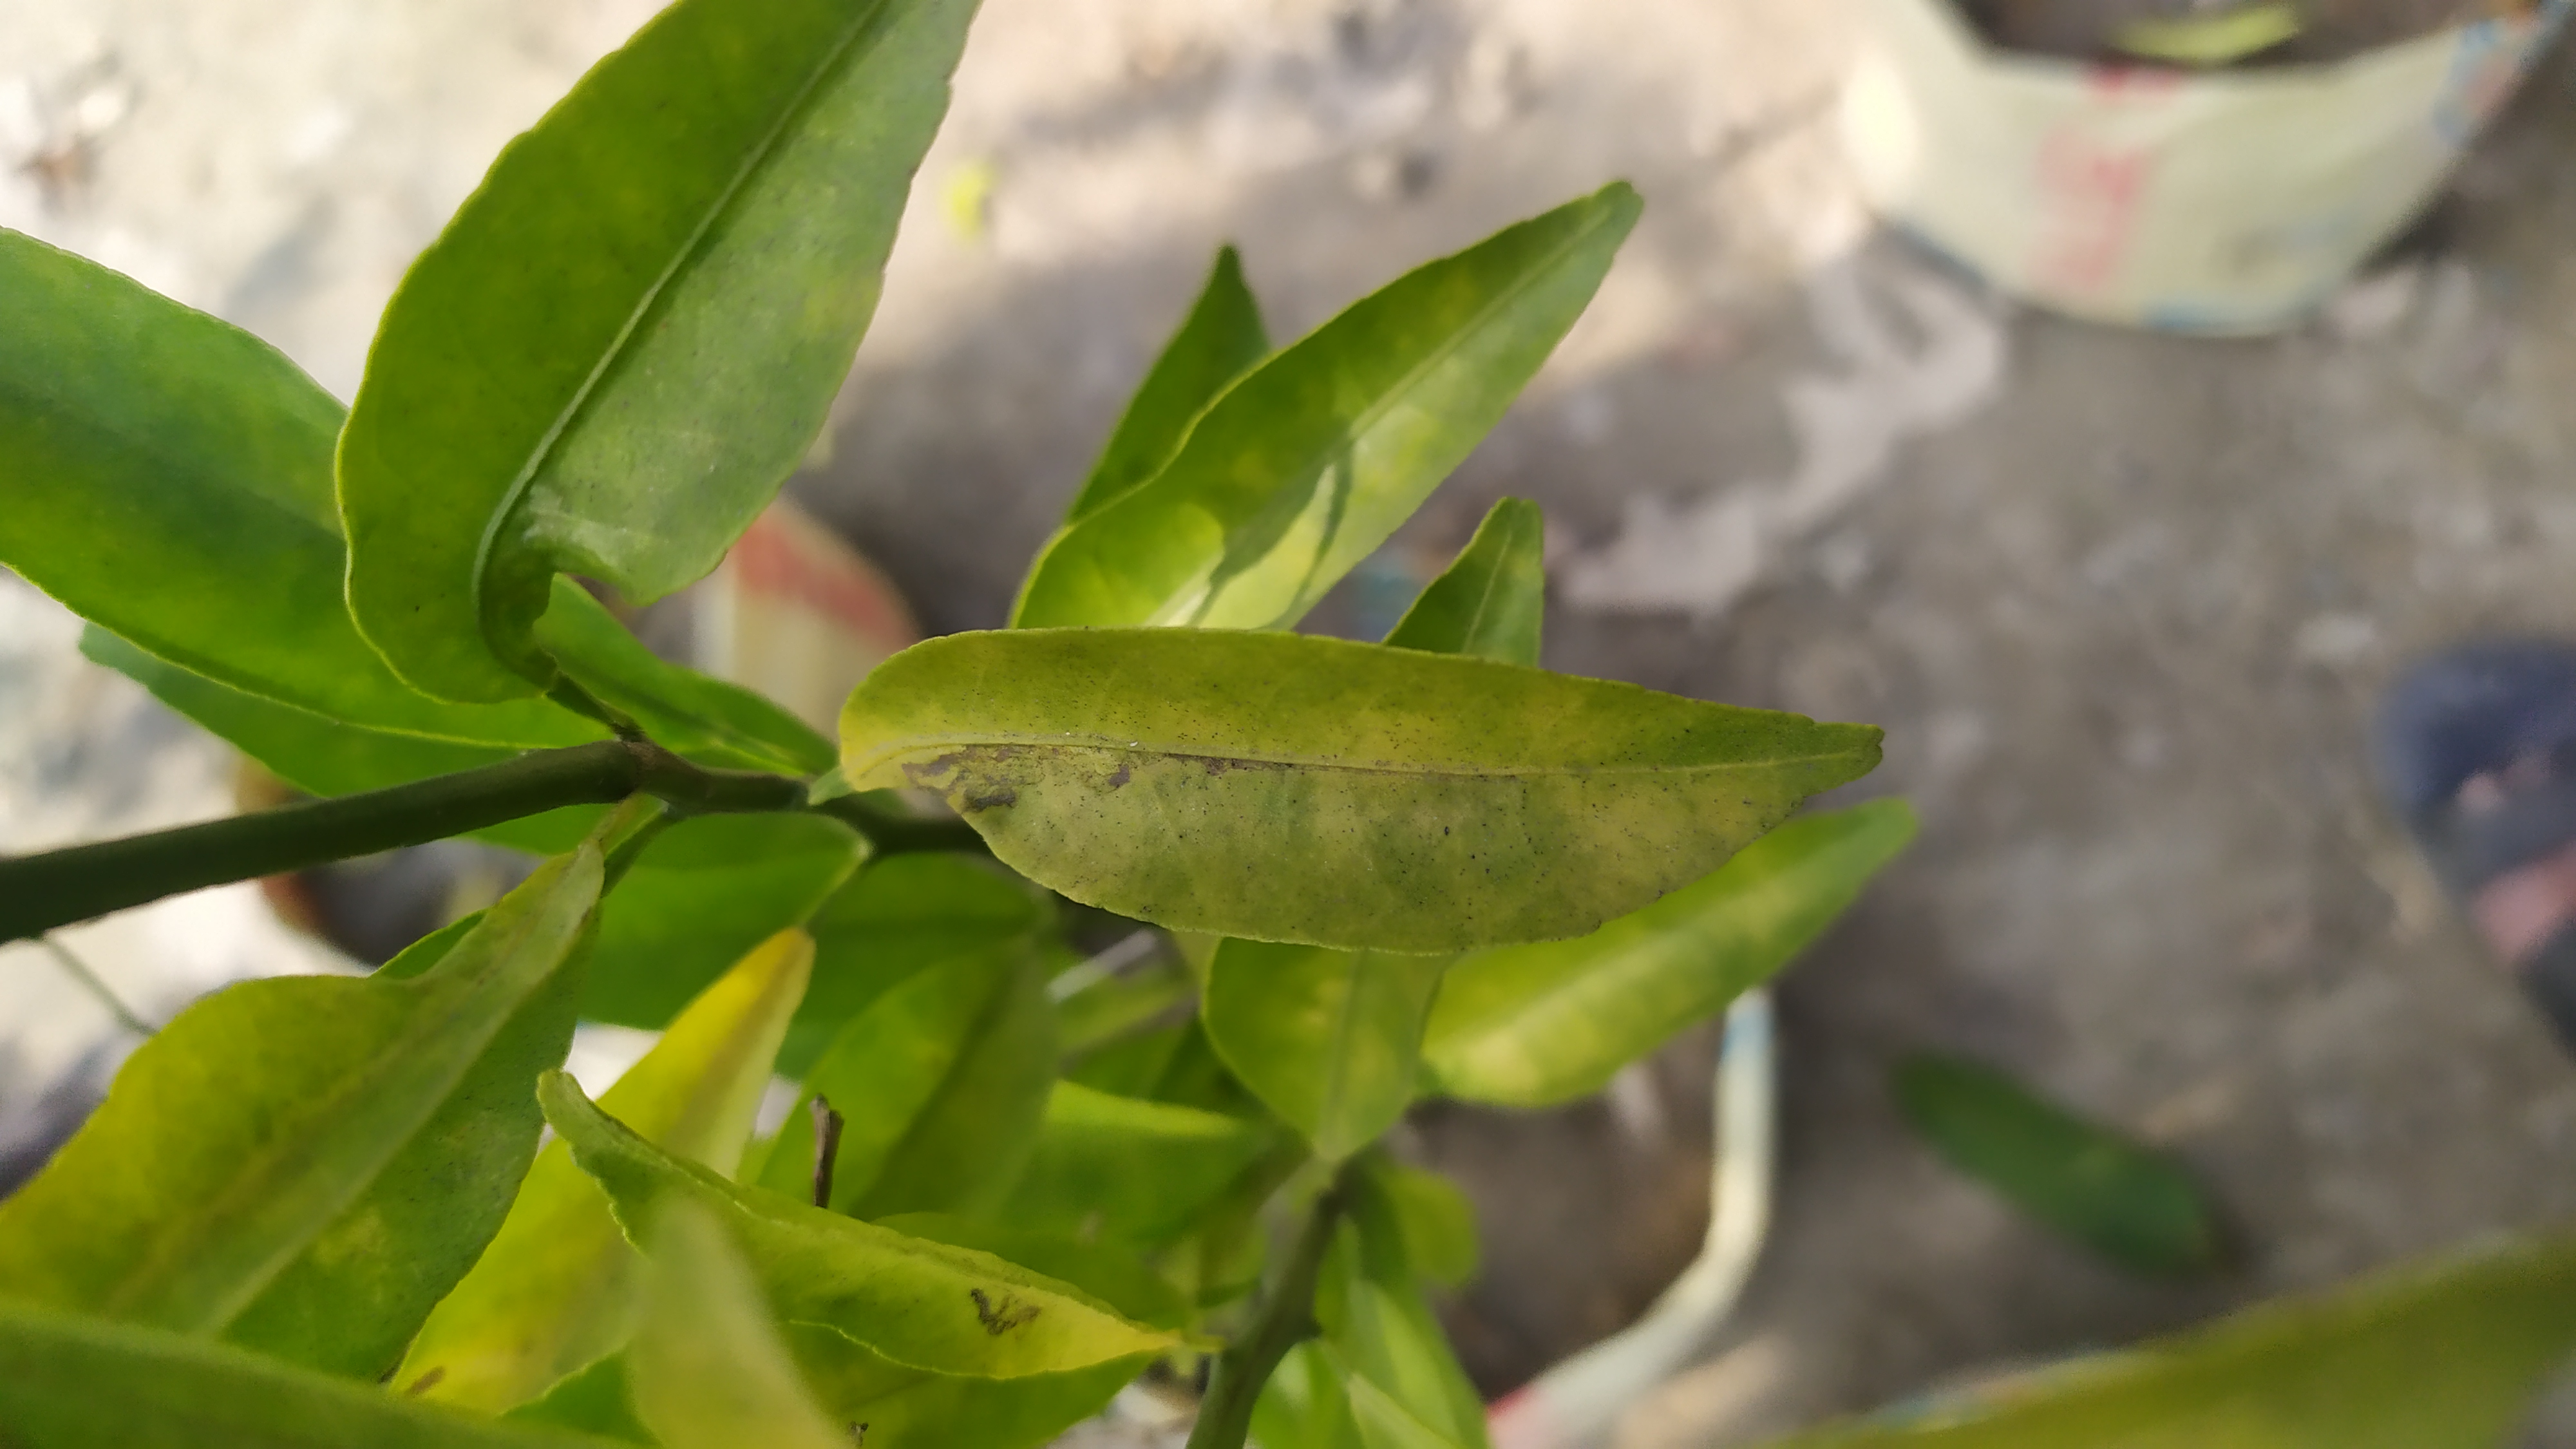
Mandarin leaf variety: Mandaring